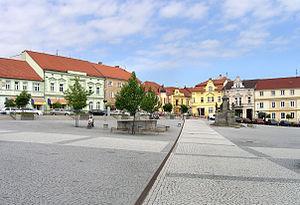
Votice est une ville du district de Benešov, dans la région de Bohême-Centrale, en République tchèque. Sa population s'élevait à 4 569 habitants en 2020.